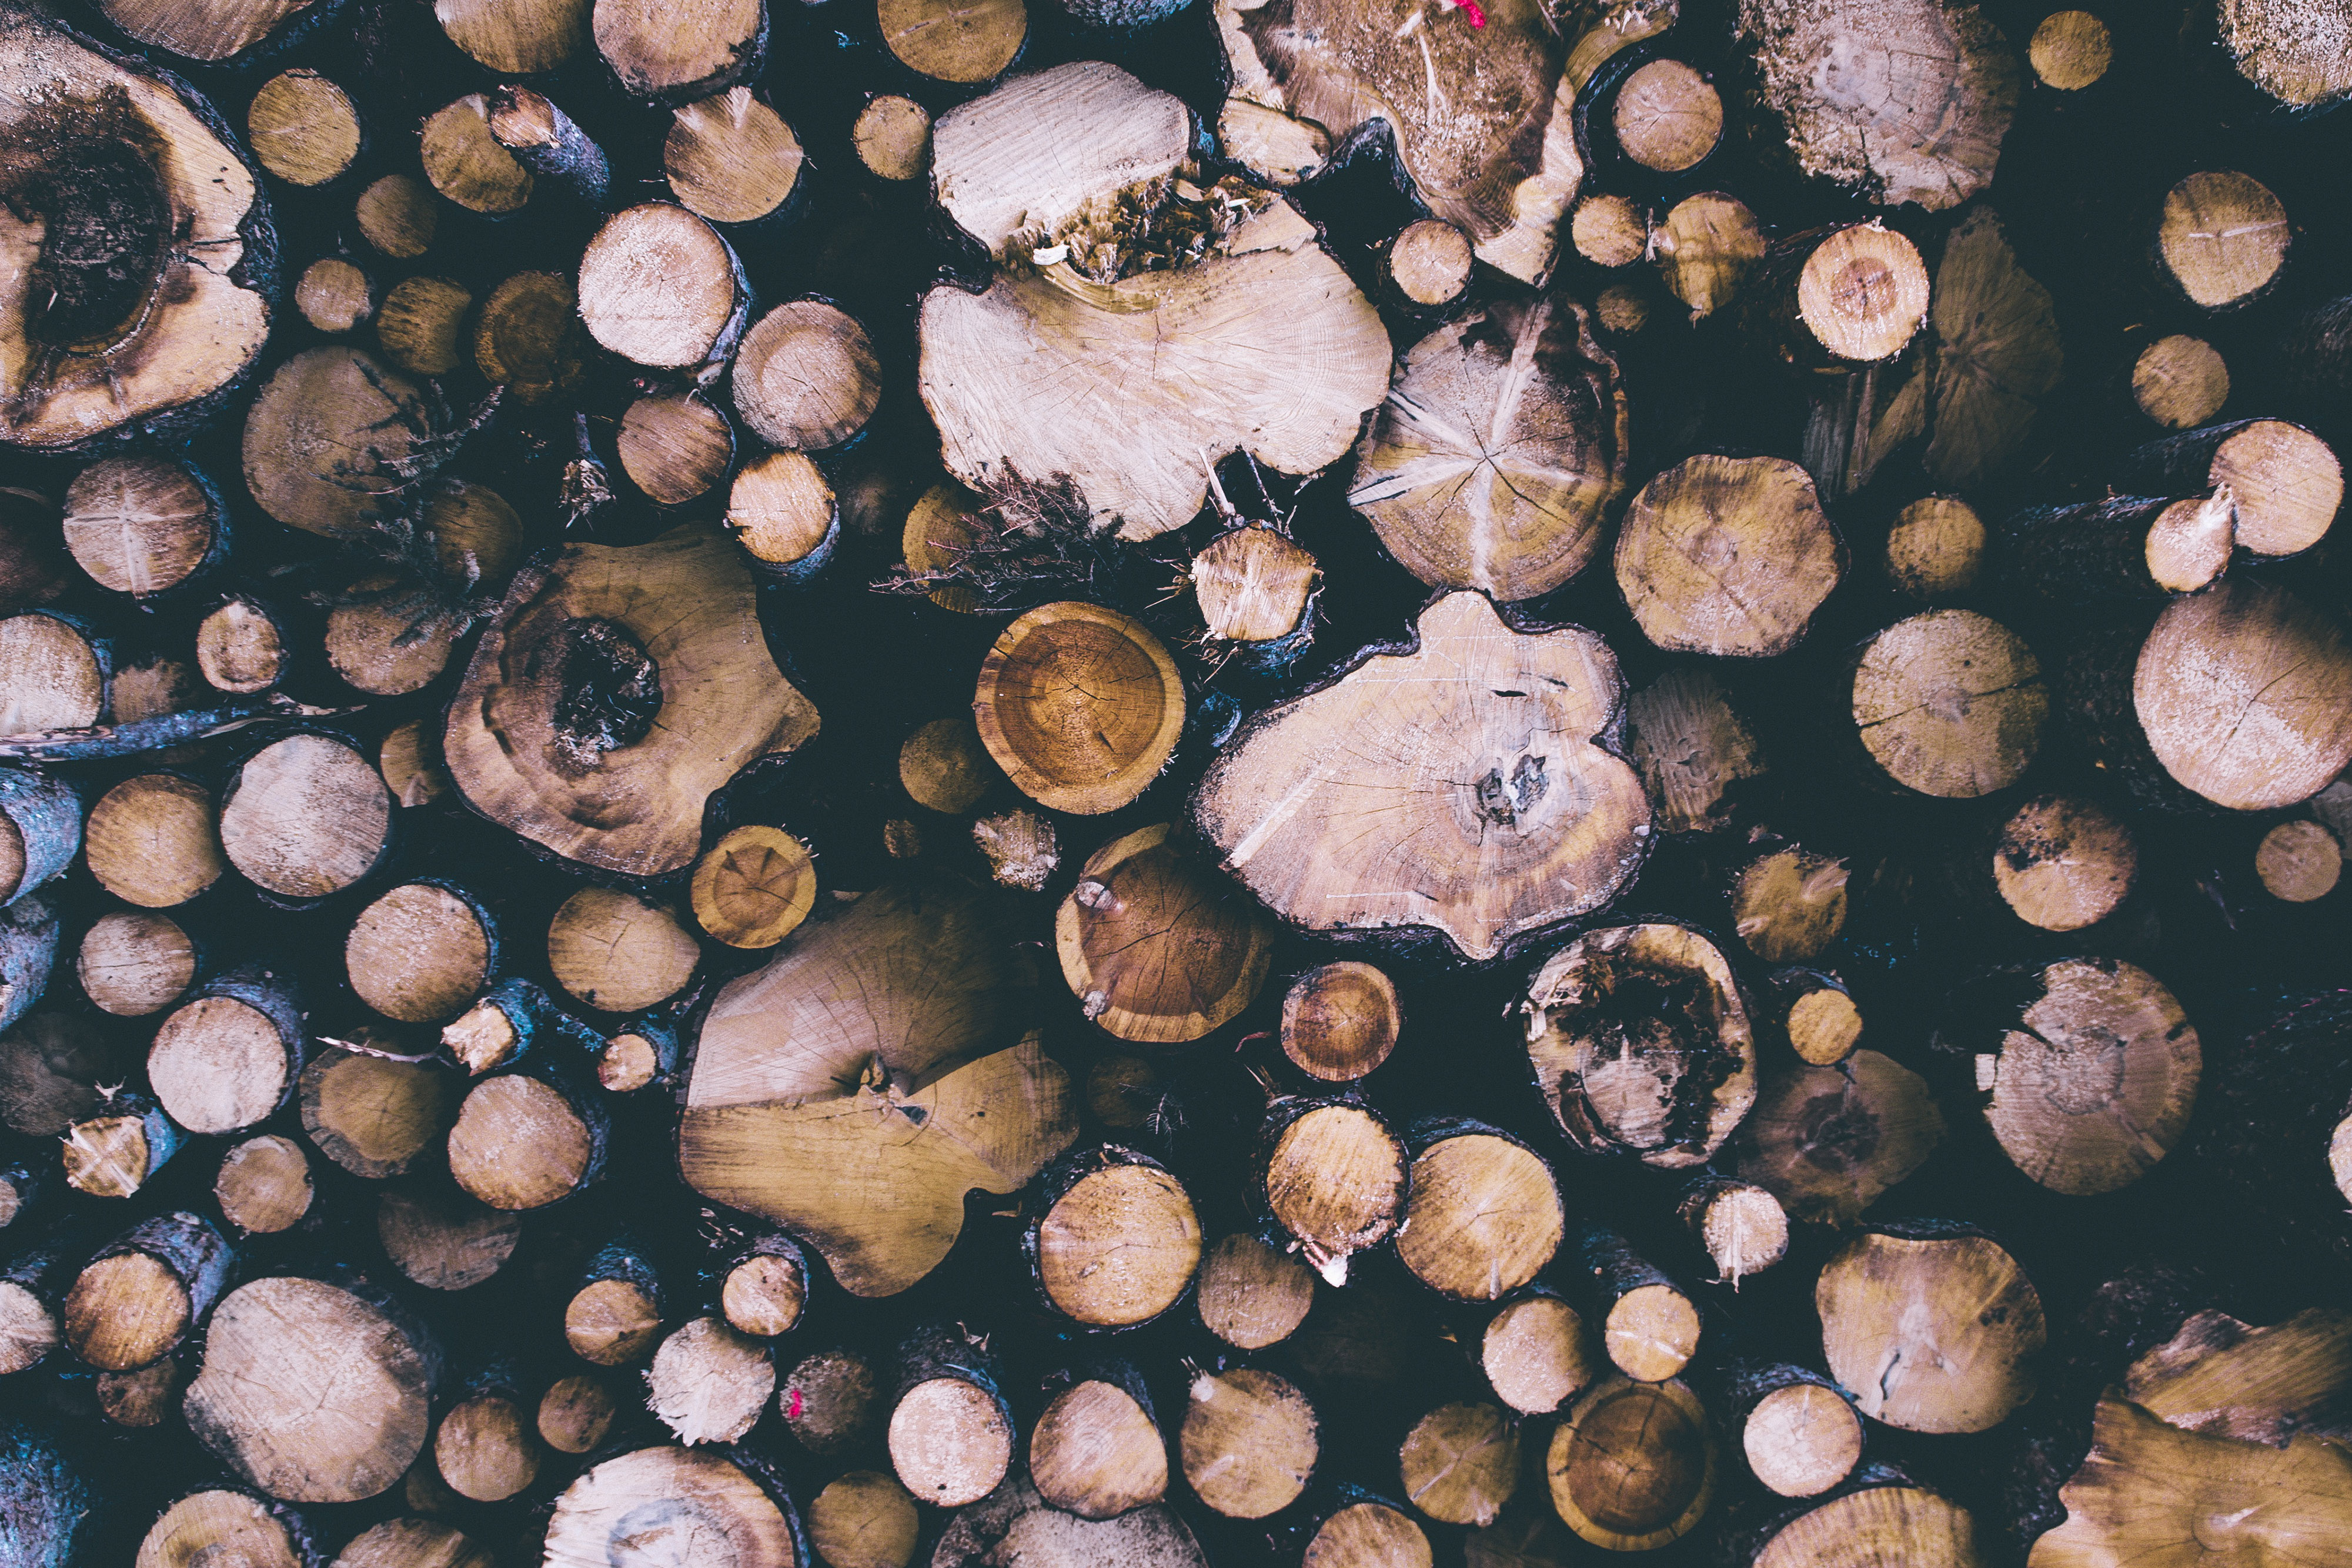
wood, organism, lumber, tree, logging, trunk, plant, pattern, shell